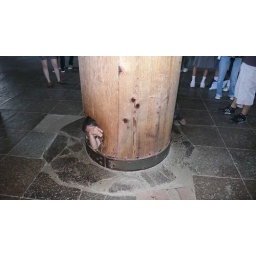
Squeezing through the wooden column in Daibutsu-Den